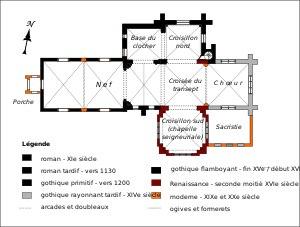
L'église Saint-Léger de Balagny-sur-Thérain est une église catholique paroissiale située à Balagny-sur-Thérain, commune de l'Oise. Elle conserve le souvenir du martyr de sainte Maure et sainte Brigide, que ces deux Vierges écossaises ont subi à Balagny au début du VIᵉ siècle : leurs deux statues-reliquaires sont exposées dans l'ancienne chapelle seigneuriale, et plusieurs vitraux du XIXᵉ siècle leur sont dédiés. Le saint patron de l'église est néanmoins Léger d'Autun. L'édifice est d'une grande complexité, car les parties orientales ont été remaniées pas seulement une, mais au moins deux fois. Du XIᵉ siècle, subsiste la nef, qui est l'une des plus anciennes du Beauvaisis, mais des aménagements malheureux du XIXᵉ siècle lui ont fait perdre tout son caractère roman. De la reconstruction des parties orientales à la période romane tardive ne restent que d'infimes vestiges dans la travée supplémentaire de la nef bâtie vers 1130. Plus significatifs sont les restes de la seconde campagne de reconstruction à la période gothique primitive, vers 1200 : ce sont notamment le mur méridional de la travée de la nef et le croisillon nord avec sa voûte.